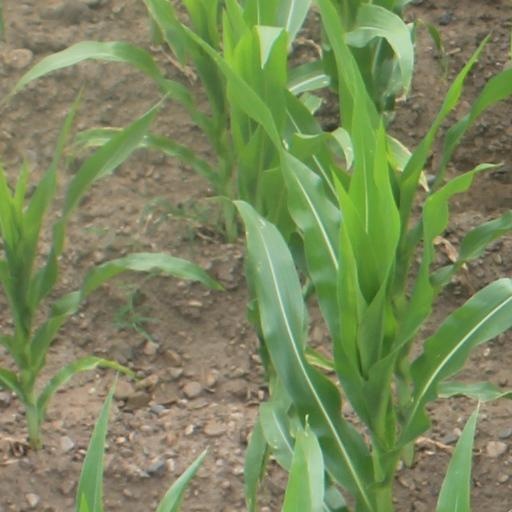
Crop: maize; corn